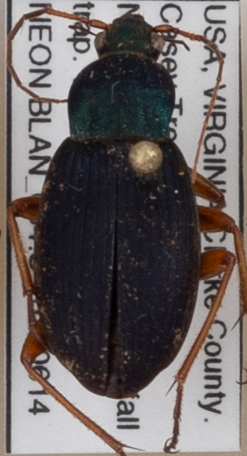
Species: Chlaenius aestivus
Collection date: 2022-06-14
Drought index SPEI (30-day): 0.03
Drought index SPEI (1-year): -0.03
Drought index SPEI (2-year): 0.54